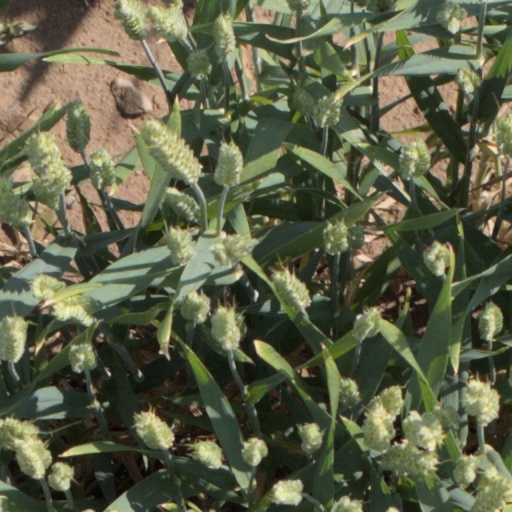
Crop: wheat